Turtle Mound

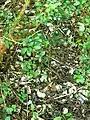
Oyster shells visible beneath the overgrowth

A refuse deposit composed mostly of oyster shells, the mound ranges for over along the lagoon shoreline and holds over of shells. It is the largest shell midden on the mainland United States, with an approximate height of , but no extensive excavations have been made. Sparsely vegetated in the early 19th century, it has since been covered by a dense maritime hammock, its primary cover being woody.